In Real Life (TV series)

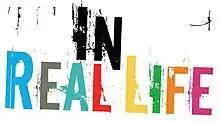

In Real Life (formerly known as In the Real World) is a Canadian reality show where eighteen young contestants aged 12–14 race across North America and compete in a series of real-life tasks, aimed to "discover the skills, strength, and stamina it takes to make it in real life." The show is developed and produced by Apartment 11 Productions. The show is hosted by Canadian comedian and actress, Sabrina Jalees.